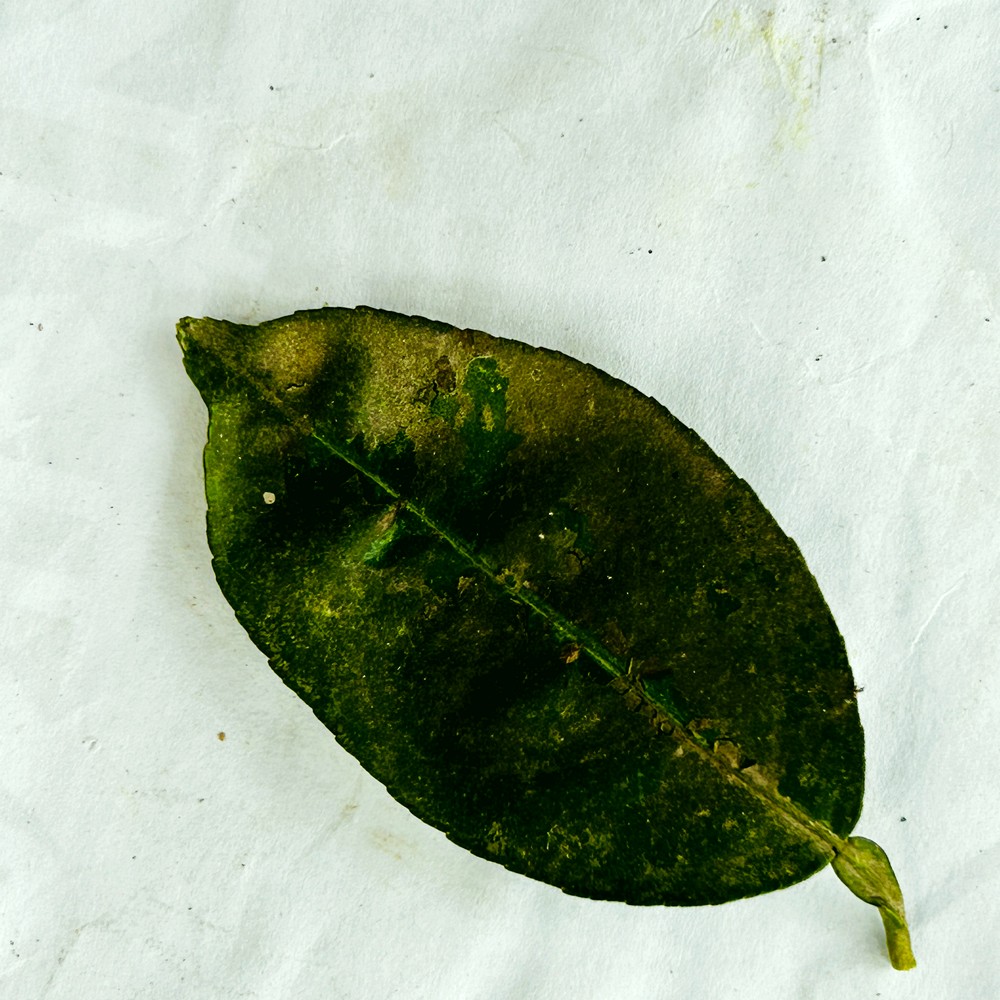
Label: Sooty Mould